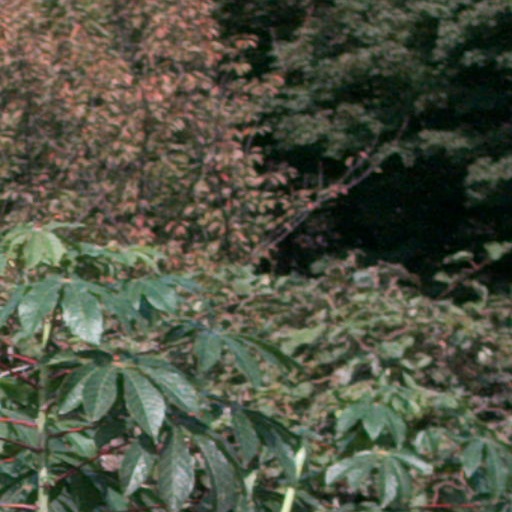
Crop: cassava